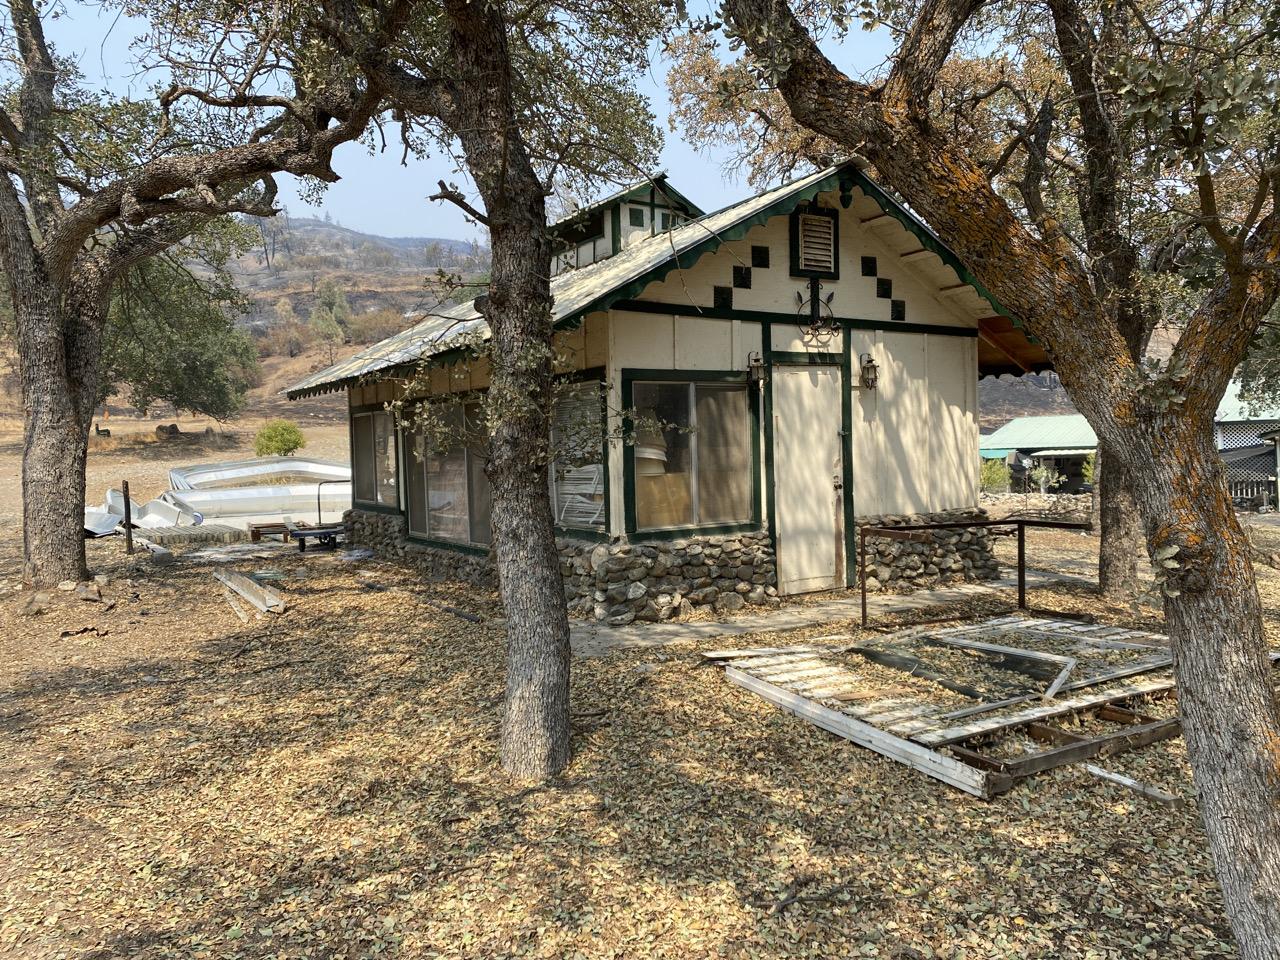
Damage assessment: no_damage